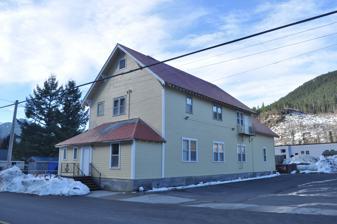
Building: Skykomish Masonic Hall
Country: United States of America
Year built: 1924
Historic site in Skykomish, Washington Skykomish Masonic Hall Location Skykomish, Washington Coordinates 47°42′30″N 121°21′43″W / 47.70824°N 121.36185°W / 47.70824; -121.36185 Built 1924 Skykomish Masonic Hall in Skykomish, Washington was built in 1924.  It is a King County landmark. References